Gheluvelt Plateau actions, July–August 1917

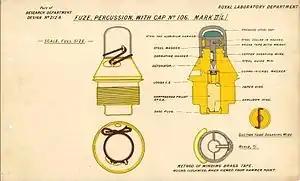

The power of the German artillery behind the Gheluvelt Plateau after 31 July was undiminished and a continuous bombardment fell on the front line and rear areas of II Corps. The counter-battery artillery of the Fifth Army fired on German artillery positions along the width of the army front, ready for the general attack due after the II Corps operation on the Gheluvelt Plateau. The British guns often bombarded the wrong artillery positions because of a lack of air reconnaissance to track the moves of German artillery from one artillery position to another in the bad weather. The British failed to achieve artillery superiority over the German artillery behind the plateau, which made the completion of new battery positions a long and costly effort that took until 8 August. Casualties in men and guns were so high that on 4 August, many British batteries were reduced to half strength. The state of the ground was so bad that gunners had to live in shell holes. New plank roads to carry ammunition forward could easily be seen by German artillery observers and wagon drivers and carrying parties moved only at night, dodging German bombardments which frequently included mustard gas. Amidst the rain and mud, the delivery of supplies and the passage of troops across the beaten zone extremely dangerous and caused a constant drain of casualties.